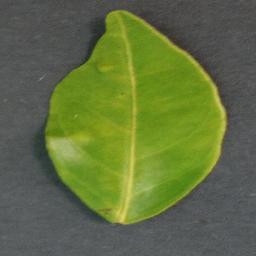
Label: Orange___Haunglongbing_(Citrus_greening)